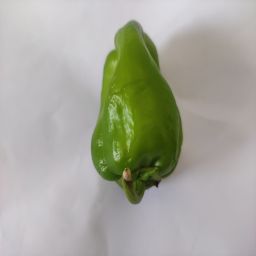
Crop: Bell Pepper
Quality: Ripe